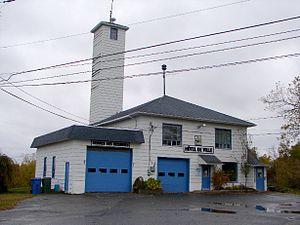
Hôtel de Ville de Duparquet, Québec, Canada
Duparquet est une ville située dans la MRC d'Abitibi-Ouest en Abitibi-Témiscamingue, au Québec.